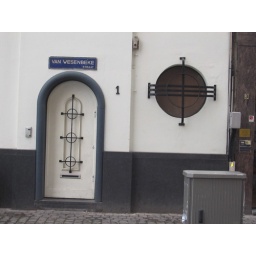
a nautical influence can be seen in a few doors and windows from the 1950-60s in Antwerp